Crosby, Texas

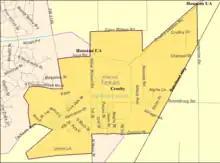
Map of Crosby CDP

According to the United States Census Bureau, the CDP has a total area of , all land, which is located north of the historical Barrett Station.